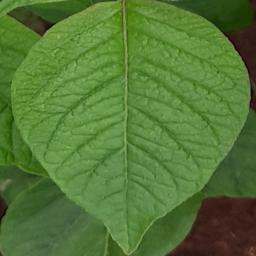
Etiqueta: Sana